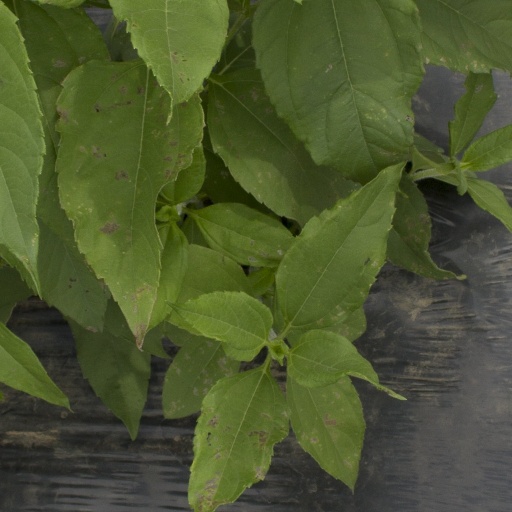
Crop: Jerusalem artichoke